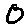
Label: 0